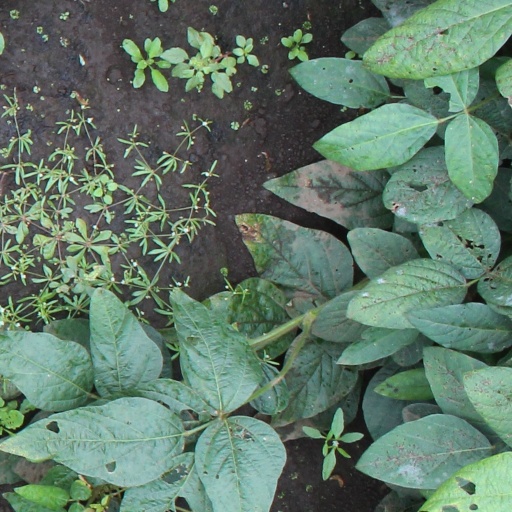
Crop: soybean